Reymin Guduan

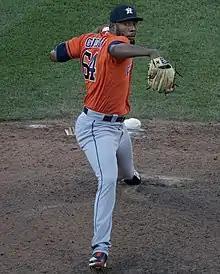
Guduan with the Houston Astros

Reymin Yojairo Guduan (born March 16, 1992) is a Dominican professional baseball pitcher for the Conspiradores de Querétaro of the Mexican League. He has previously played in Major League Baseball (MLB) for the Houston Astros and Oakland Athletics, and in the Chinese Professional Baseball League (CPBL) for the TSG Hawks.